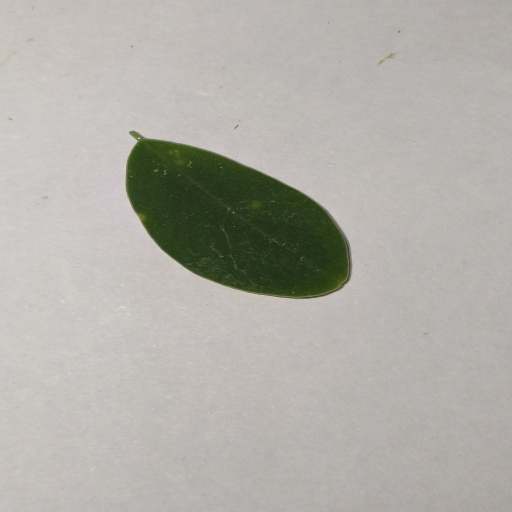
Species: Sojina
Leaf condition: Healthy Leaf